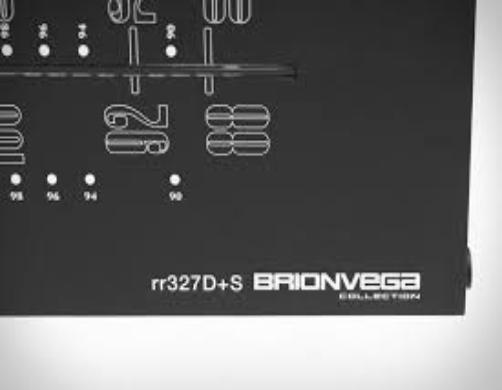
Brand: Brionvega
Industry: Electronic